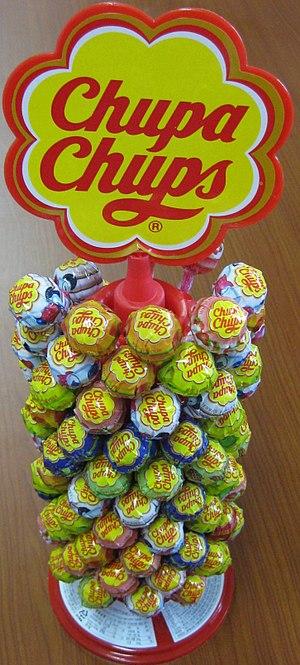
Chupa Chups est une marque de sucettes créée en 1958 par l'Espagnol Enric Bernat, actuellement détenue par la société multinationale italo-néerlandaise Perfetti Van Melle. Elle est présente dans plus de 160 pays à travers le monde. Le nom vient du verbe espagnol chupar, qui signifie « sucer ».